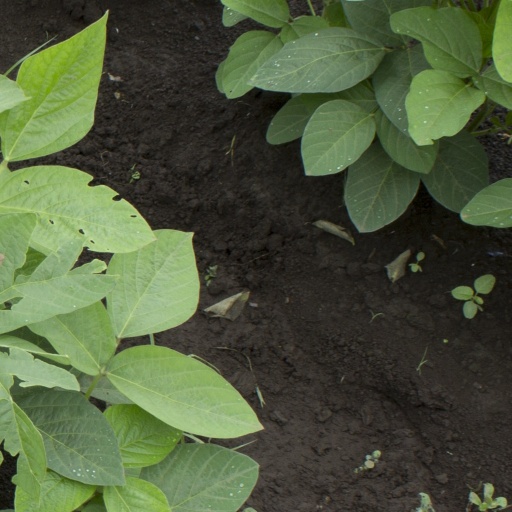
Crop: soybean